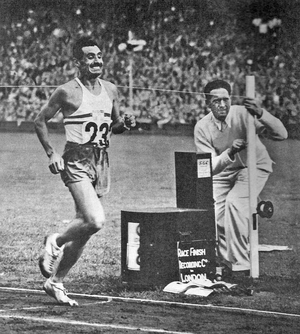
Delfo Cabrera Gómez est un athlète argentin, vainqueur du marathon des Jeux olympiques de 1948 à Londres.
L'épreuve du marathon masculin aux Jeux olympiques d'été de 1948 s'est déroulée le 7 août 1948 à Londres, au Royaume-Uni. Elle est remportée par l'Argentin Delfo Cabrera.